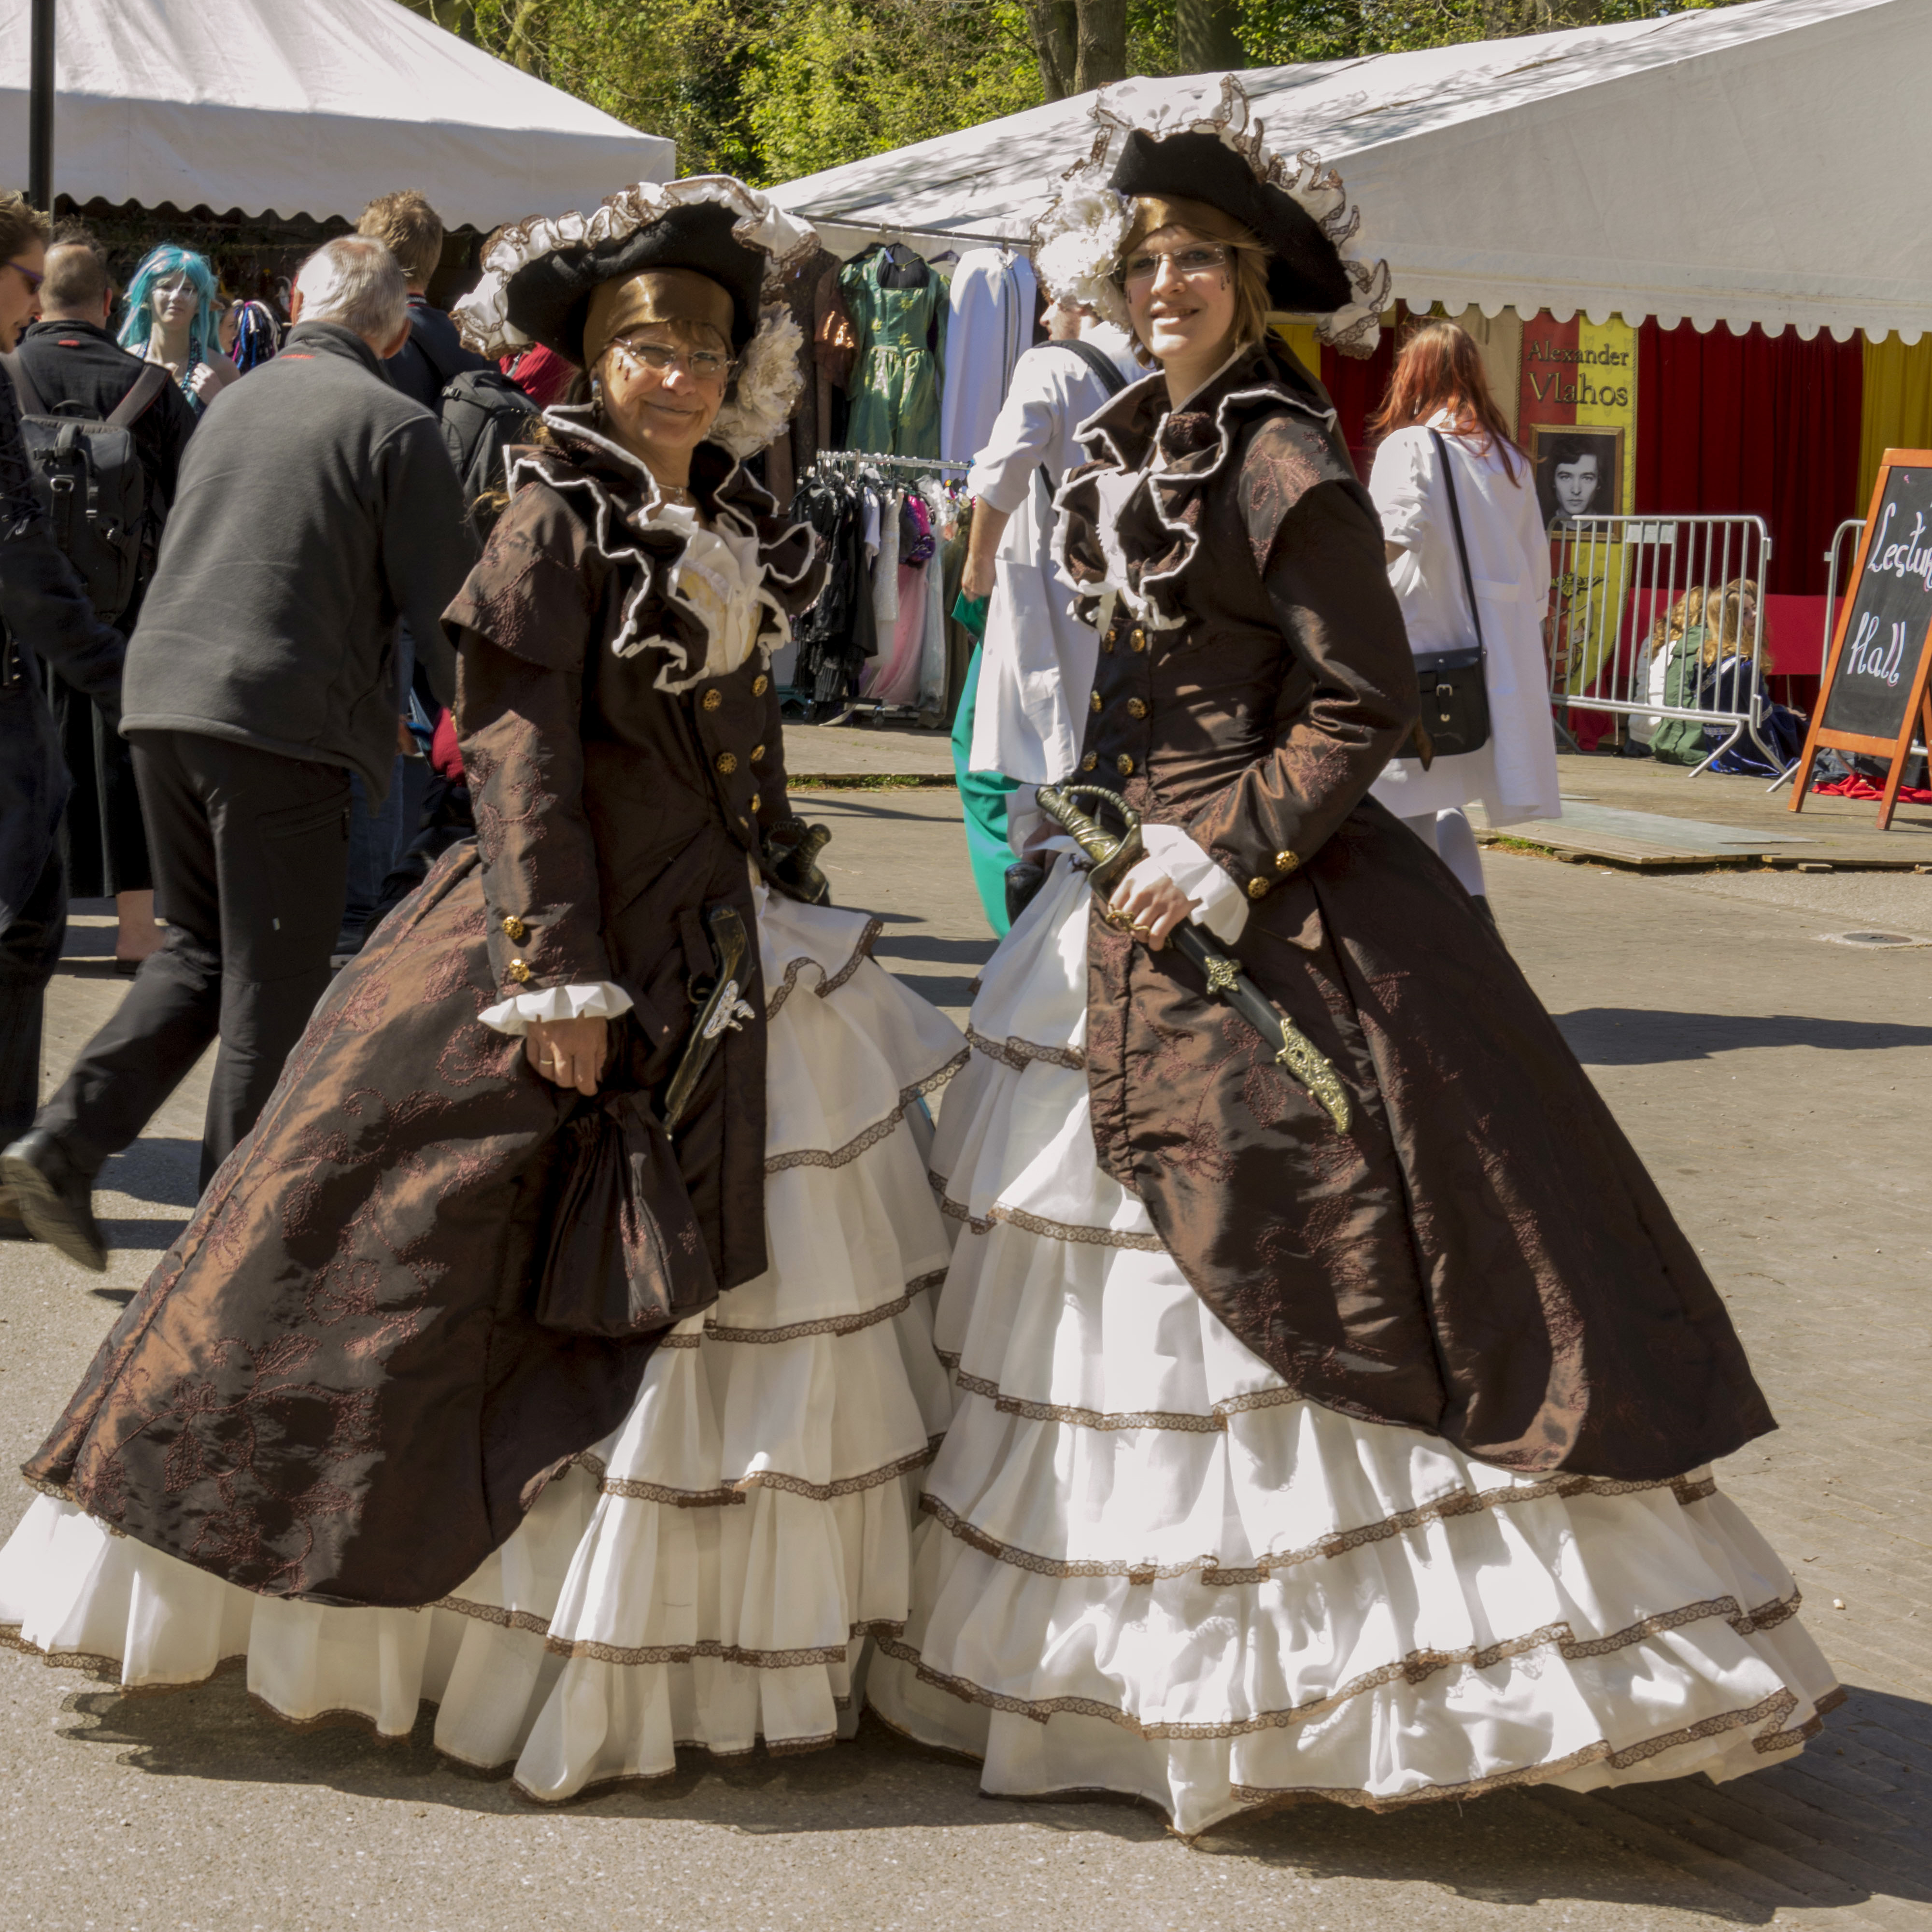
outdoor, people, photography, van, photo, fashion, nikon, clothing, cosplay, holland, festival, nederland, netherlands, de, fun, dress, dutch, outdoorphotography, picture, photograph, fotos, foto, fotografie, pd, event, costume, anime, kasteel, paulvandevelde, pdvandevelde, padagudaloma, dordrecht, nederlandinfotos, eventphotography, evenementenfotografie, pvdvfotografie, pdvandeveldedordrecht, nederlandsefotografie, dutchphotogaraphy, totallydutch, fotografienederland, hollandsefotografie, fotografieholland, velde, haarzuilens, dehaar, elfia, eff, kasteeldehaar, elffantasyfair, elfiahaarzuilens, elfia2014, eff2014, paulvandeveldedordrecht